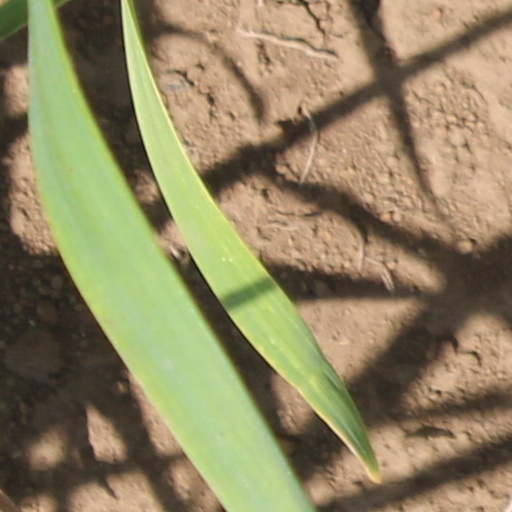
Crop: wheat